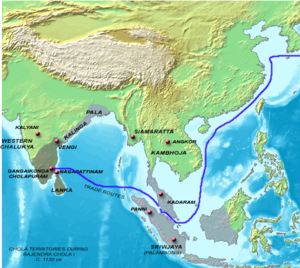
Raids de Mahmoud de Ghaznî dans le Nord-Ouest de l'Inde.